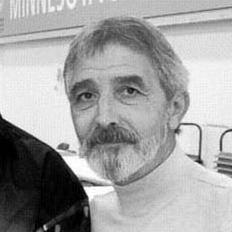
Age: 57